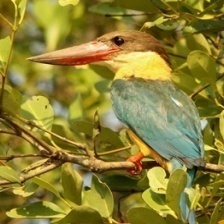
Species: STORK BILLED KINGFISHER
Scientific name: PELARGOPSIS CAPENSIS